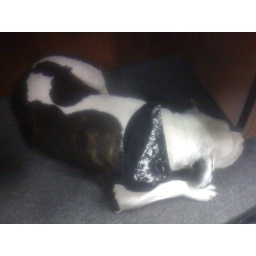
Pandora is sleeping under the desk in the ol' office.